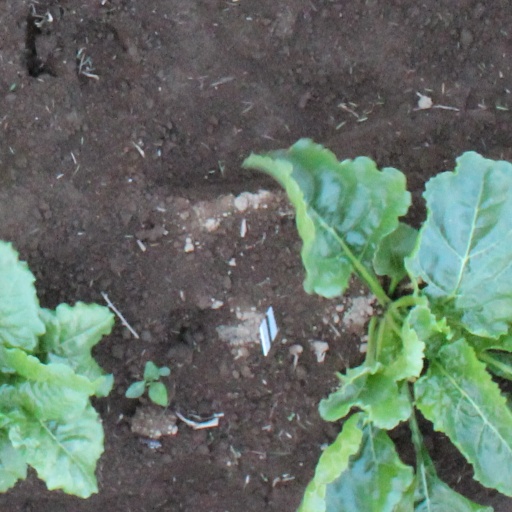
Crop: sugar beet